Porsche 356SL

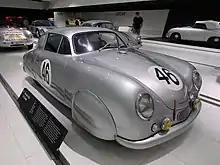
Porsche 356SL

The Porsche type 514, also known as the 356SL ("Súper Leicht", super light) is a purpose-built race car based on the 356/2. It was initially designed for participating in the 1951 Le Mans 24-hour race. The French Porsche distributor Auguste Veuillet suggested participating in the race during a meeting at the Paris Salon motor show in October 1950. Porsche determined that they had a chance of winning the 1100cc class G with a modified version of the aluminum 356/2 car with the type 369 1086cc engine. The Porsche 356 cars produced at that time at the Reutter factory in Stuttgart featured a steel body and Volkswagen style floor pan which was heavier and less rigid than the box-section chassis with aluminum body of the 356/2 cars. 63 chassis have been produced in total in Gmünd, Austria out of which about 50 cars have been fully assembled and finished in Austria, one or two were used for testing purposes or repairing damaged cars and the remaining 11 chassis with unfinished bodies were shipped to Stuttgart and used for the factory and customer racing cars based on the type 514 design.